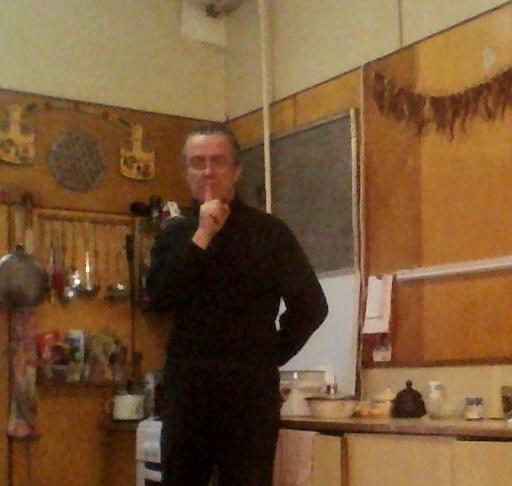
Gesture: mute